Marburg virus

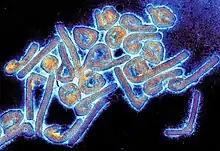
Micrograph of the Marburg viruses

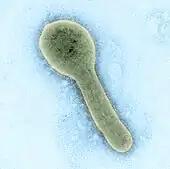

Like all filoviruses, marburgvirions are filamentous particles that may appear in the shape of a shepherd's crook or in the shape of a "U" or a "6", and they may be coiled, toroid, or branched. Marburgvirions are generally 80 nm in width, but vary somewhat in length. In general, the median particle length of marburgviruses ranges from 795 to 828 nm (in contrast to ebolavirions, whose median particle length was measured to be 974–1,086 nm), but particles as long as 14,000 nm have been detected in tissue culture.